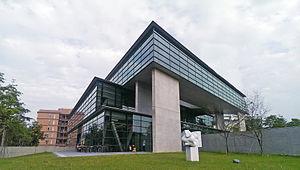
Taichung est une municipalité spéciale du centre-ouest de l'ile de Taïwan. Avec une population de plus de 2,81 millions d'habitants, Taichung est la seconde ville la plus peuplée de Taïwan après celle de Kaohsiung en juillet 2017. Son nom chinois signifie « centre de Taïwan ». Elle sert de noyau de l'aire métropolitaine Taichung-Chunghua, laquelle est la seconde plus grande aire métropolitaine de Taïwan. La ville actuelle a été formée lorsque le comté de Taichung fusionna avec la province originelle de Taichung afin de former la municipalité spéciale le 25 décembre 2010.